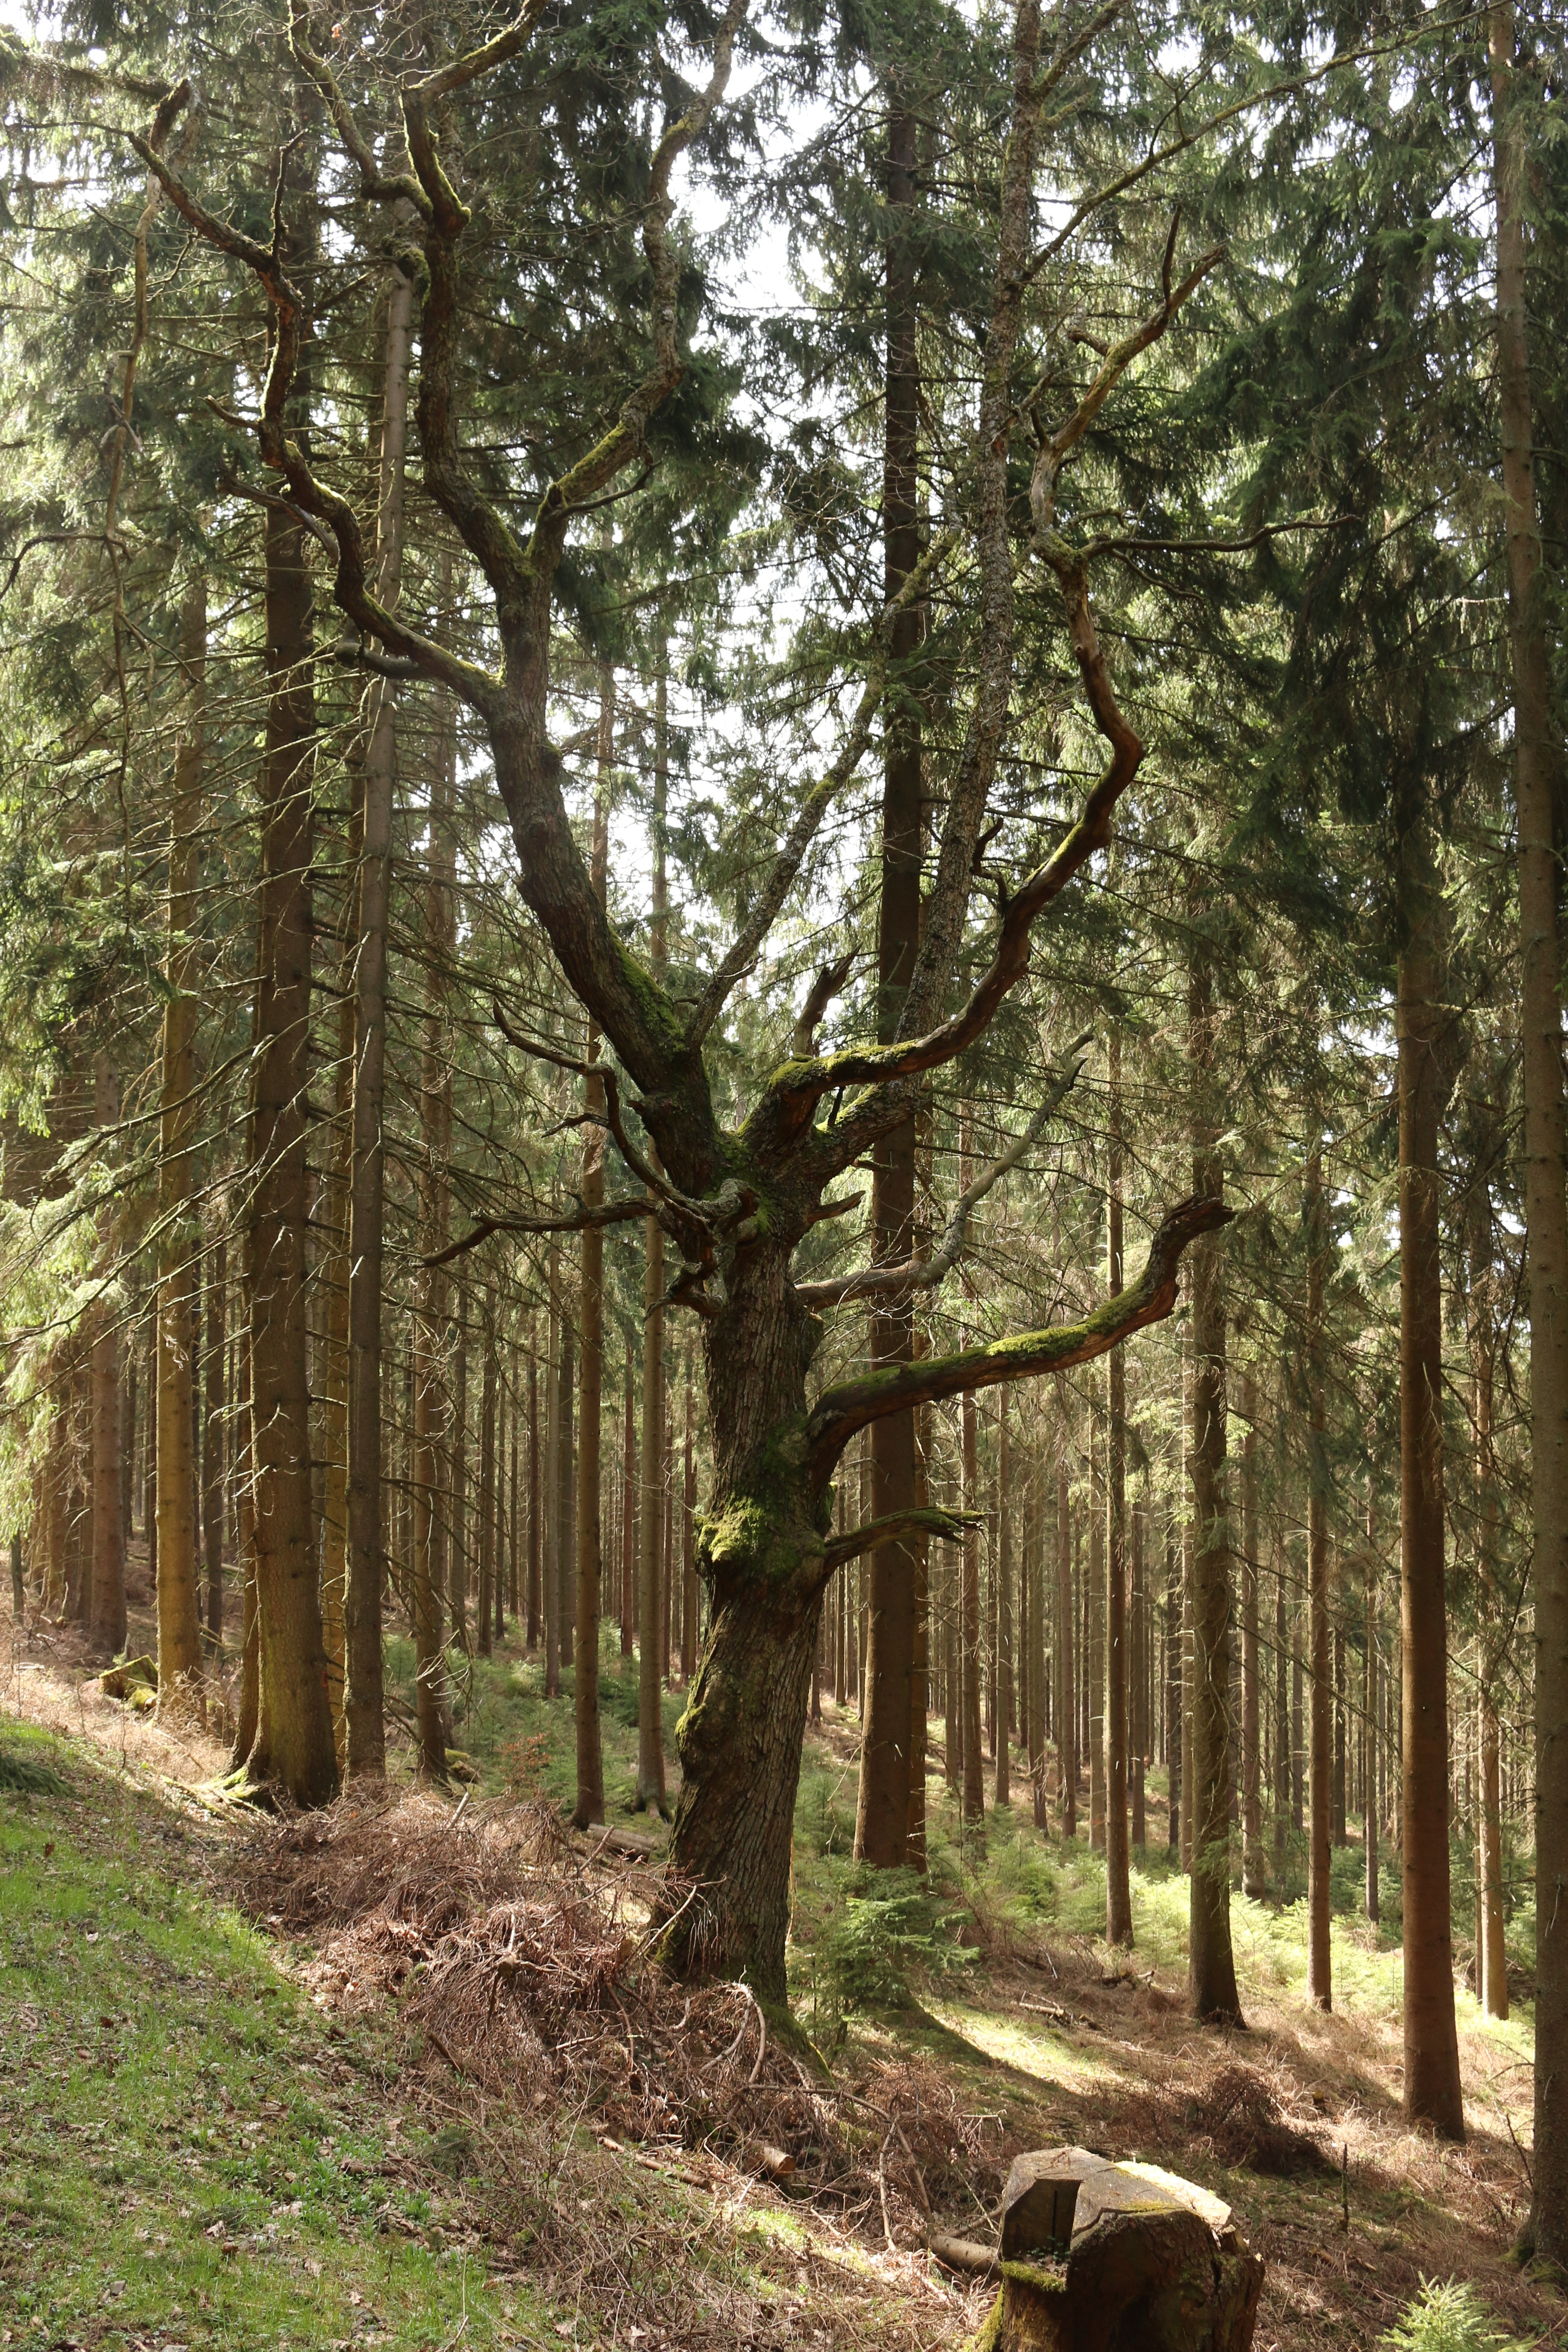
tree, forest, wilderness, plant, trail, sunlight, leaf, stone, log, slope, autumn, romance, deciduous tree, spruce, deciduous, grove, magic, woodland, habitat, mood, ecosystem, forest path, morsch, mysticism, old tree, coniferous forest, biome, old growth forest, natural environment, woody plant, temperate broadleaf and mixed forest, temperate coniferous forest, land plant